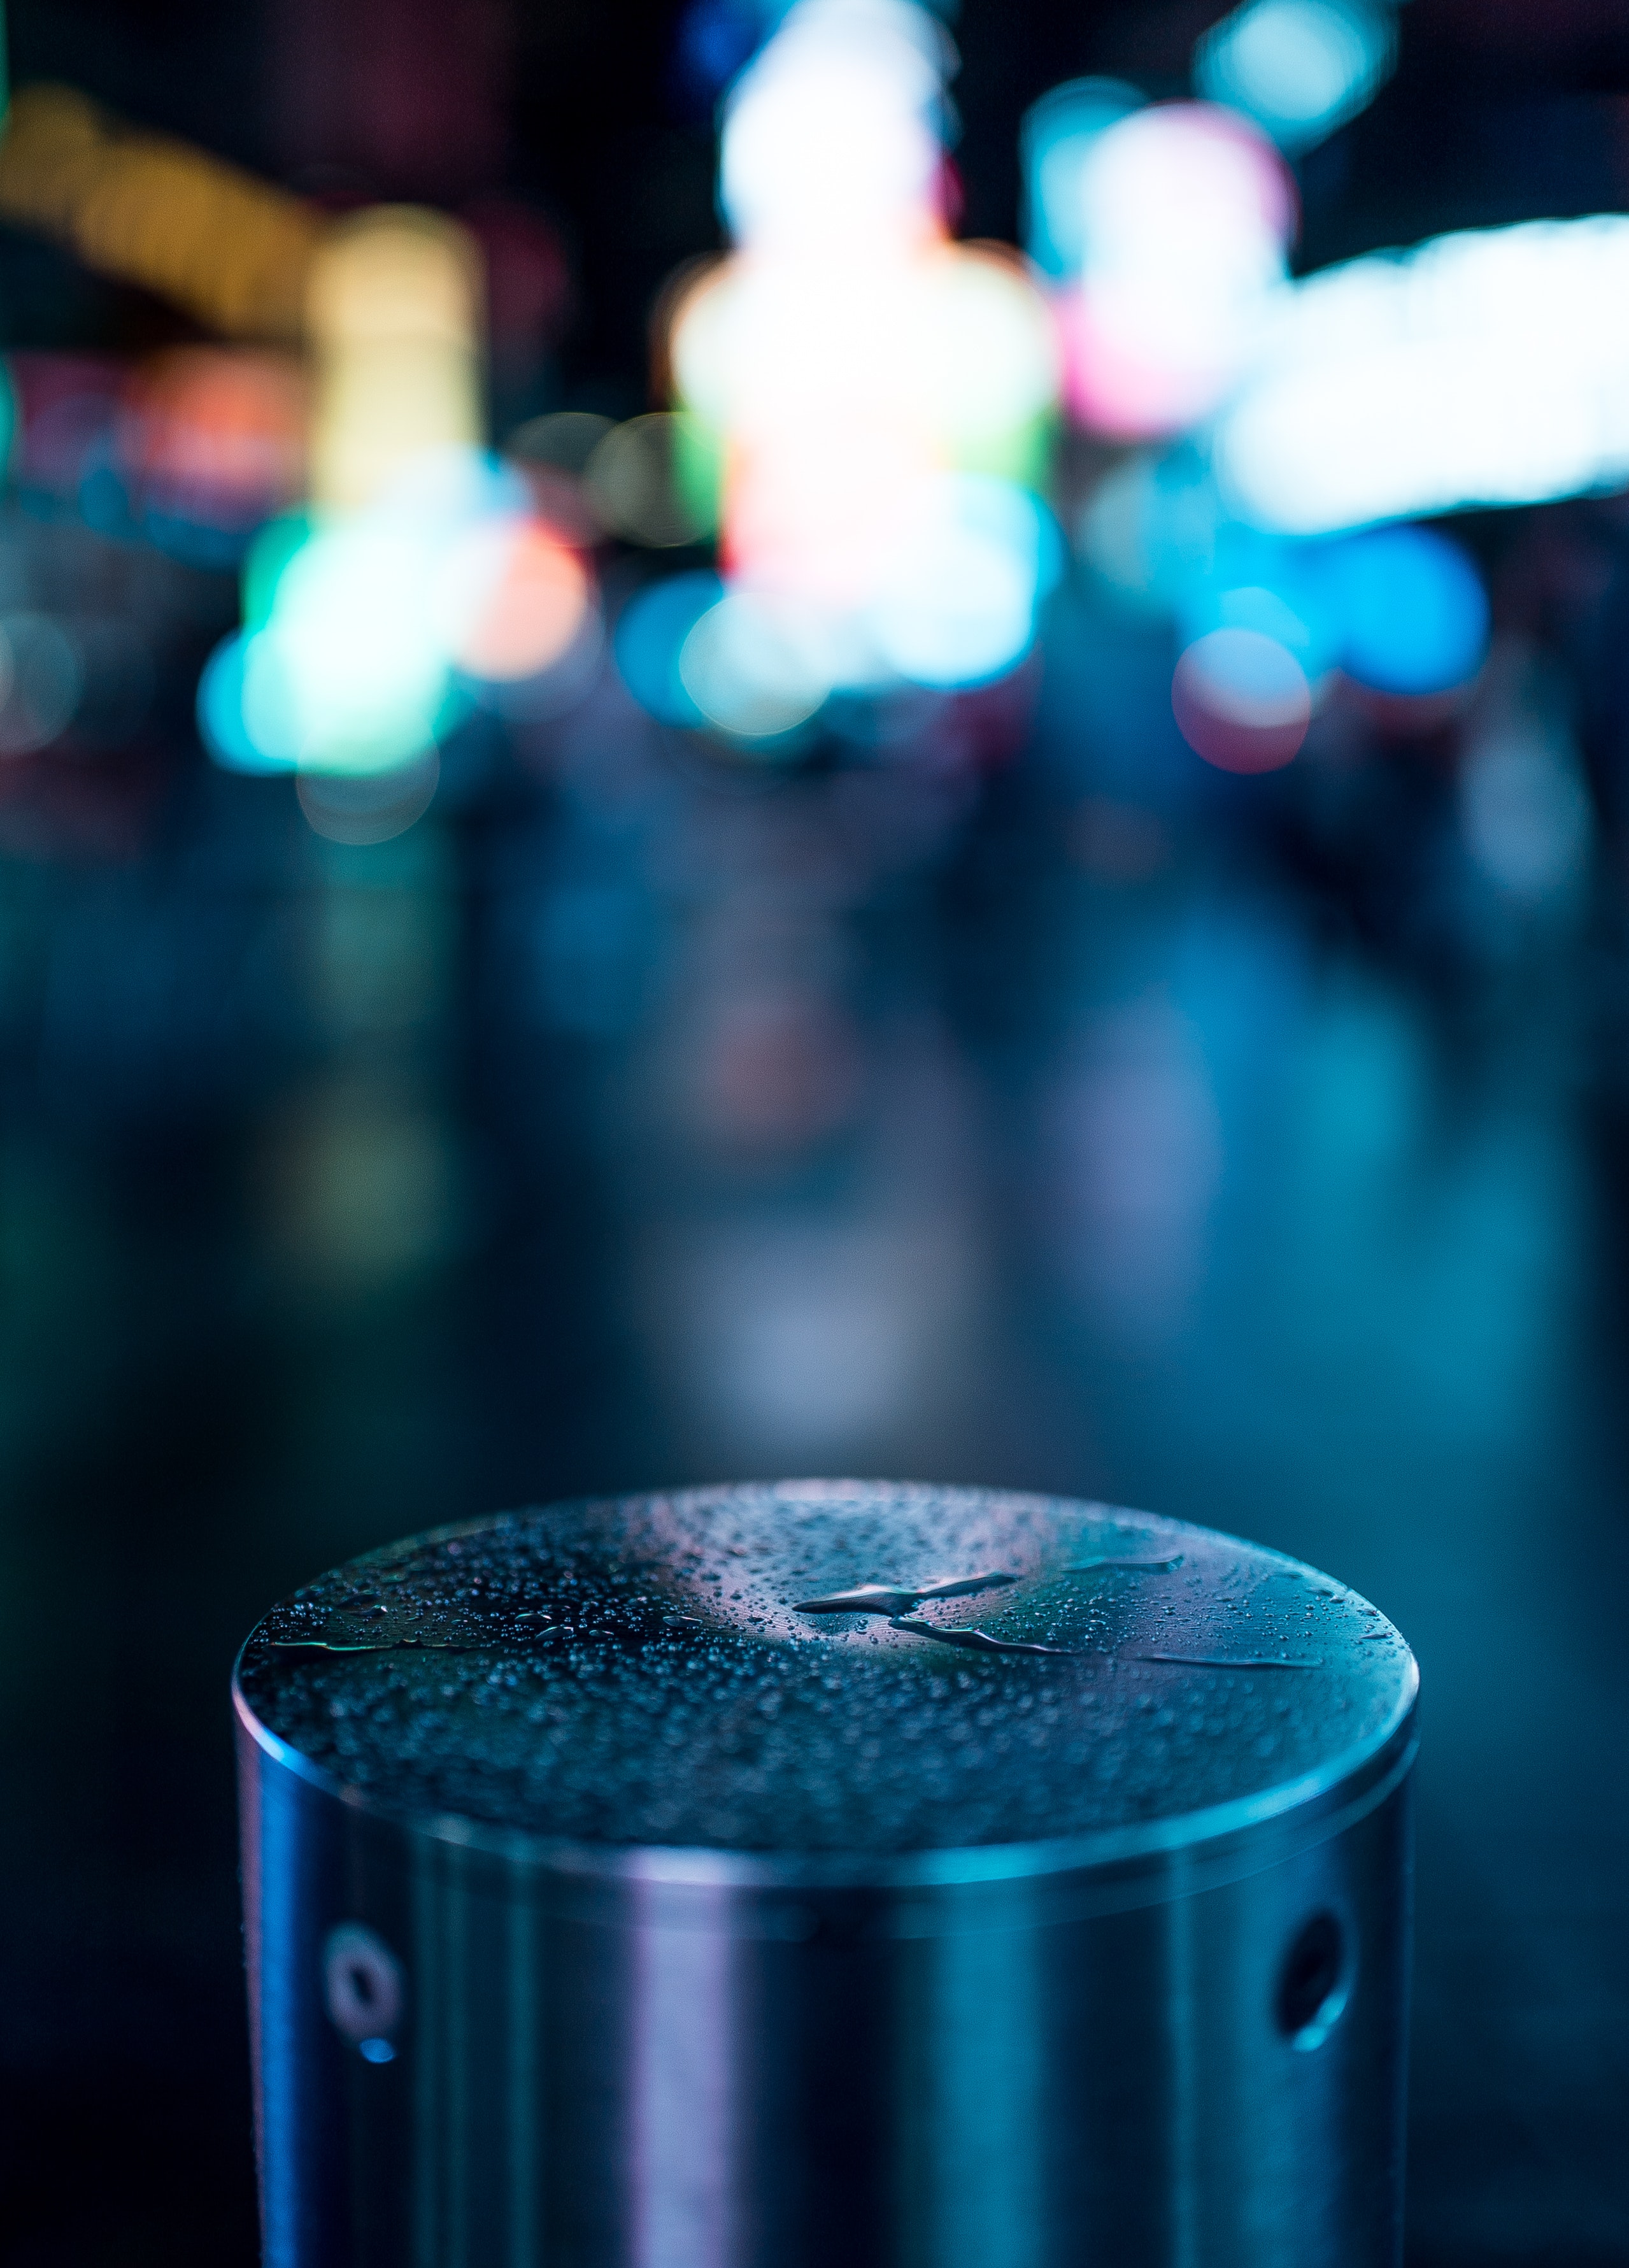
blue, water, light, turquoise, sky, Colorfulness, technology, night, electric blue, photography